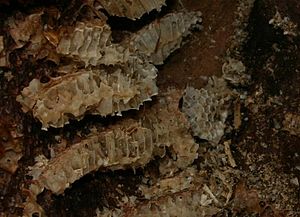
Honningbi / Overvintring
En bisværm havde etableret et meget stort bo i en hul ask. Bortset fra Varroaangreb klarer bierne sig udmærket på egen hånd.
Den europæiske honningbi er en art i slægten Apis i familien Apidae. Dens oprindelige udbredelsesområde var Afrika, Europa og Sydvestasien. På grund af evnen til at producere honning er den blevet udnyttet i biavl og er derved spredt over hele verden. Også som bestøver i landbruget spiller honningbien en stor rolle.